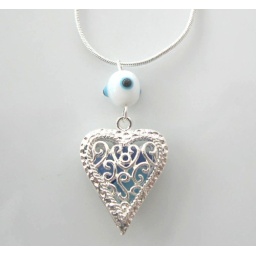
blue sea glass in heart locket with Greek Evil Eye